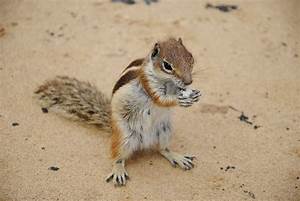
Label: scoiattolo